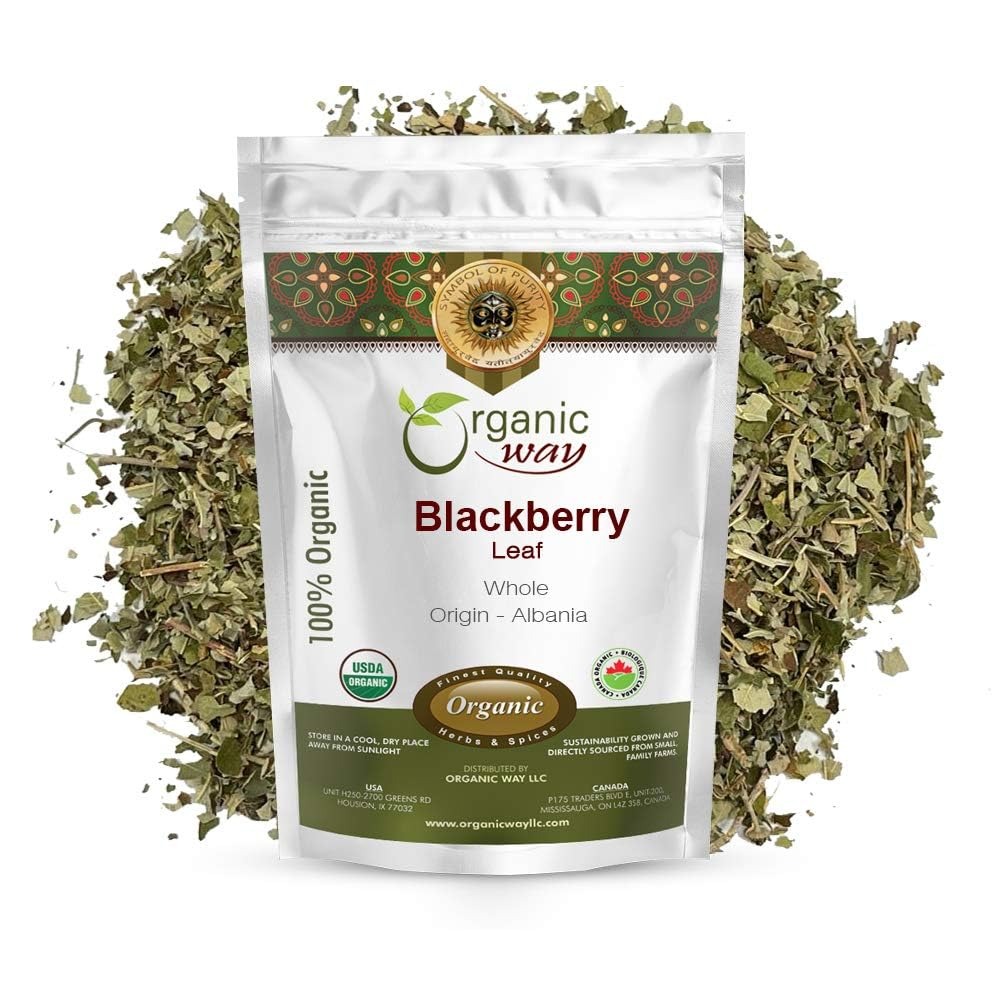
Item Name: Organic Way Dried Blackberry Leaf Whole (Rubus fruticosus) - European Wild-Harvest | Organic & Kosher Certified | Raw, Vegan, Non GMO & Gluten Free | USDA Certified | Origin - Albania (1LBS / 16Oz)
Bullet Point 1: 100% tested USDA and Kosher certified herbal product
Bullet Point 2: Organic products imported from Albania and packaged in USA
Bullet Point 3: Authentic Whole Blackberry leaves processed in a hygienic environment
Bullet Point 4: Pure, highly potent Blackberry Leaf Whole with a distinct aromatic effect
Bullet Point 5: The packaging is flavor-sealed for freshness
Product Description: <p>Organic Way’s Whole Blackberry leaves are brought to you all the way from Albania. They are 100% organically grown and harvested. They are used as antioxidants to treat certain health conditions. Sifted Blackberry Leaves can also be used in tea and for aroma in blended drinks.</p>
Value: 1.0
Unit: Count

Price: 23.49